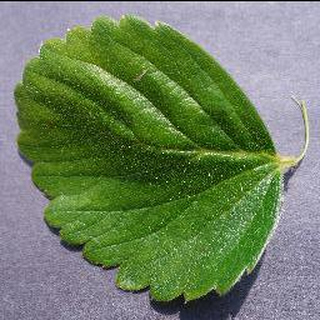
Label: healthy_strawberry